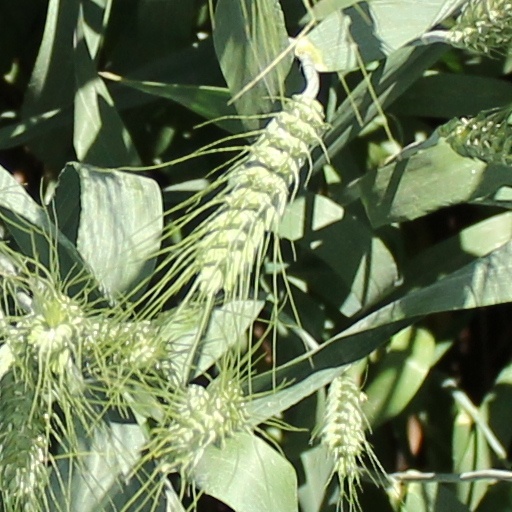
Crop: wheat